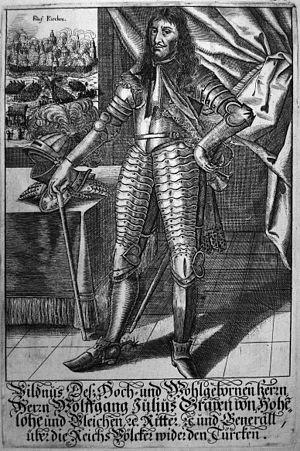
Wolfgang-Julius de Hohenlohe-Neuenstein, né le 3 août 1622 à Neuenstein et mort le 26 décembre 1698 à Francfort-sur-le-Main, est le dernier comte de Hohenlohe-Neuenstein, lignée protestante des Hohenlohe.